Thousand Years of Love

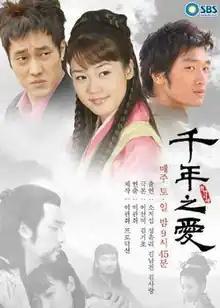
Promotional poster

Thousand Years of Love is a 2003 South Korean television series starring Sung Yu-ri, So Ji-sub and Kim Nam-jin. It aired on SBS from March 22 to May 25, 2003 on Saturdays and Sundays at 21:45 for 20 episodes.